Dynamite (Freizeitpark Plohn)

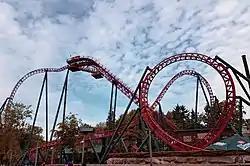
Lift hill and looping

Dynamite is a steel roller coaster at Freizeitpark Plohn, located in Lengenfeld, Saxony, Germany, manufactured by Mack Rides from the type BigDipper. The roller coaster opened on May 18, 2019 and is the second roller coaster of the manufacturer's BigDipper model after "Lost Gravity" in Walibi Holland. "Dynamite" was built on the site of the former "Silver Mine". According to the park, dynamite was the park's largest single investment when it opened.